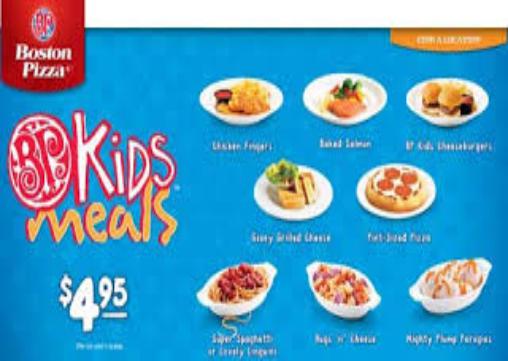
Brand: Boston Pizza
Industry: Food